2018 Muharrem İnce presidential campaign

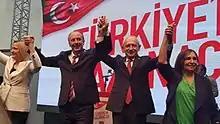
Muharrem İnce being announced as the CHP's presidential candidate on 4 May

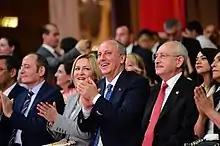
Muharrem İnce at the CHP manifesto launch, 26 May

As of 31 May, media suggested that "even die-hard CHP critics would concede" that İnce was "performing far better than expected", crisscrossing the country with a focus on promises to restore democracy and rule of law, and to offer better pay and education. With respect to president Recep Tayyip Erdoğan, he displayed a mix of contempt and near pity. Over the last week of May, İnce saw a 74 percent increase in social media popularity, bringing him close to Erdoğan who maintained the top spot on social media, with mentions and tags pertaining to him hitting the 1.3 million mark, with İnce at just over 1 million, while competitors Meral Akşener had 280,852, Selahattin Demirtaş 201,922 and Temel Karamollaoğlu 181,703.